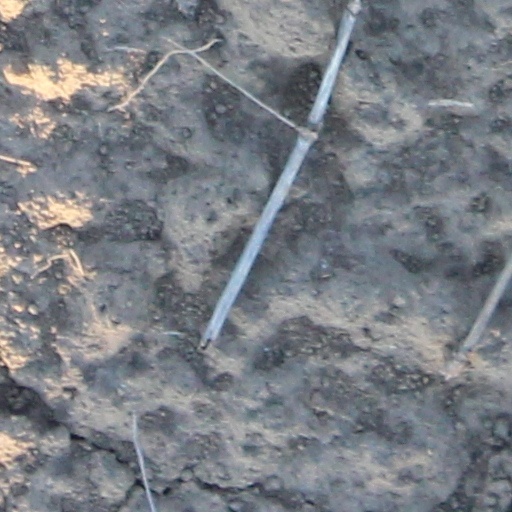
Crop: wheat